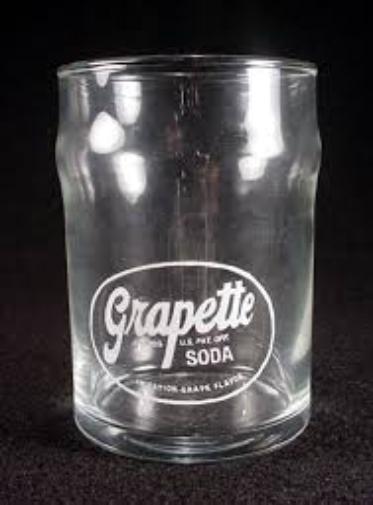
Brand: Grapette
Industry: Food